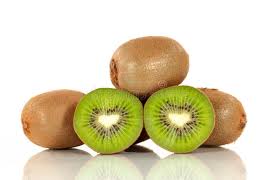
Label: Kiwi